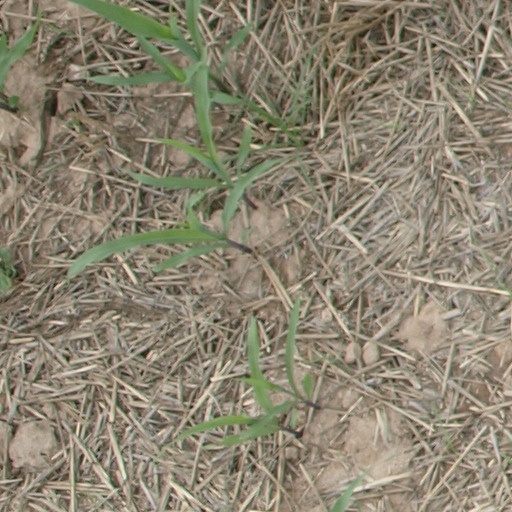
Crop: maize; corn